Christine McVie

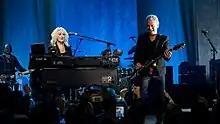
Buckingham and McVie performing live in 2017

In 2013, McVie appeared on stage in Maui, Hawaii, performing with the Mick Fleetwood Blues Band, which included Mick Fleetwood and ex-Fleetwood Mac guitarist Rick Vito. This was her first appearance on stage in 15 years. Later in September, Christine McVie joined Fleetwood Mac on stage for the first time in 15 years to play "Don't Stop" at the O Arena in London. She played on two dates, and her appearance on stage was received with rapturous applause.